Marie Antoinette

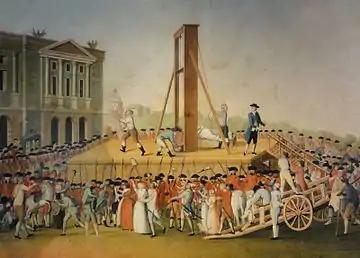
Marie Antoinette's execution by guillotine on 16 October 1793: at left, Sanson, the executioner, showing Marie Antoinette's head to the people. Anonymous, 1793

On 24 October 1784, putting the Baron de Breteuil in charge of its acquisition, Louis XVI bought the Château de Saint-Cloud from Louis Philippe I, Duke of Orléans in the name of his wife, which she wanted because of their expanding family. She wanted to be able to own her own property, one that was actually hers, to then have the authority to bequeath it to "whichever of my children I wish," choosing the child she thought could use it rather than it going through patriarchal inheritance laws or whims. It was proposed that the cost could be covered by other sales, such as that of the "château Trompette" in Bordeaux. This was unpopular, particularly with those factions of the nobility who disliked the queen but also with a growing percentage of the population who disapproved of a queen of France independently owning a private residence. The purchase of Saint-Cloud thus damaged the public's image of the queen even further. The château's high price, almost 6 million livres, plus the substantial extra cost of redecorating, ensured that much less money was going towards repaying France's substantial debt.